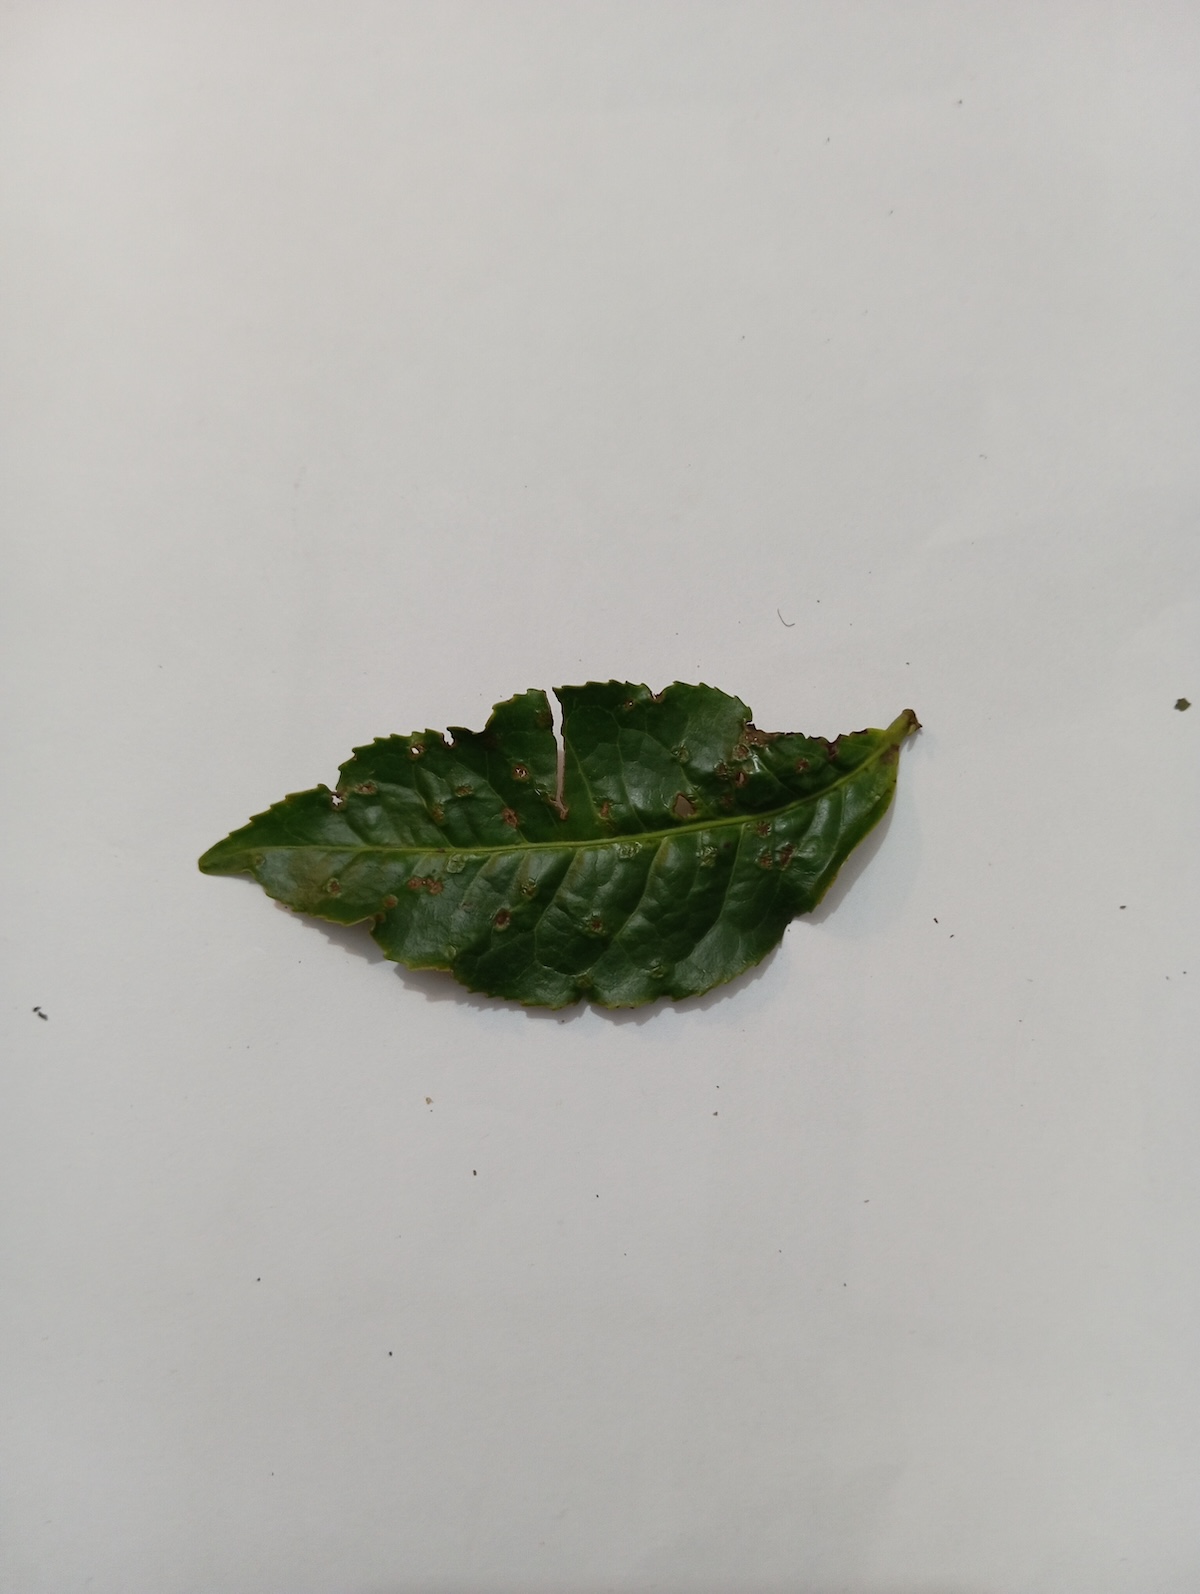
Label: Green mirid bug